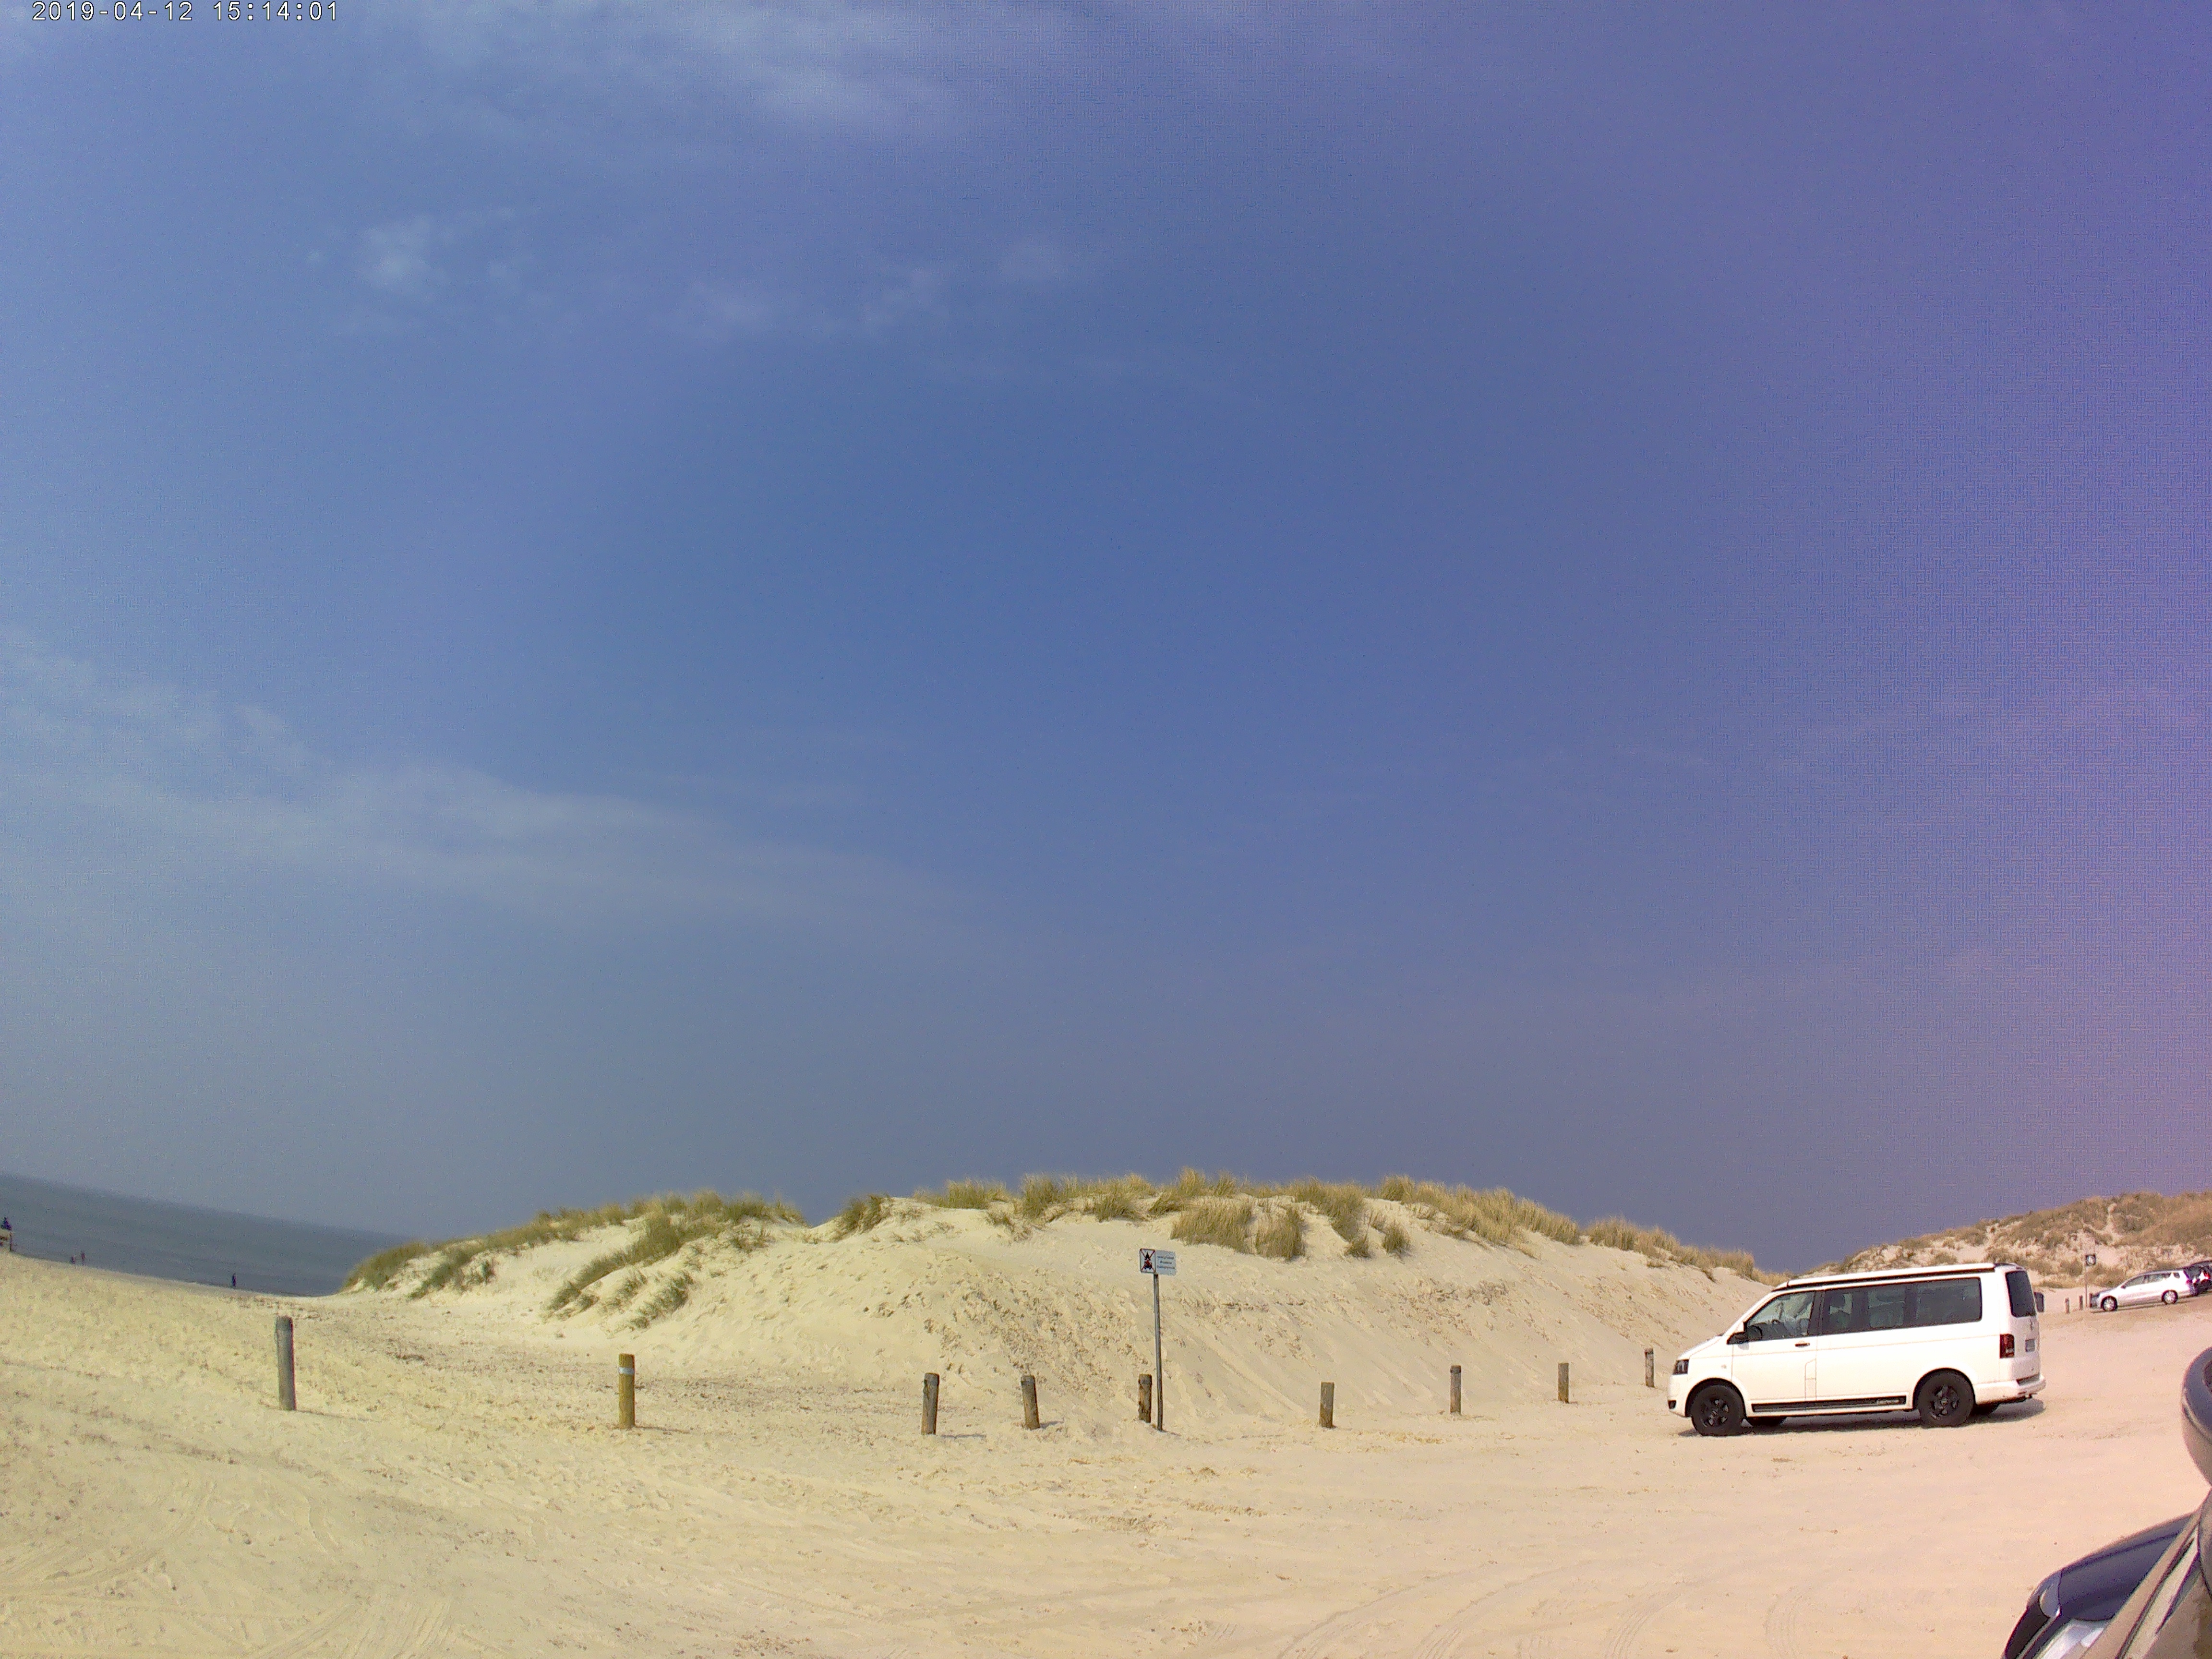
Henne, strand, beach, water, sky, tire, cloud, vehicle, car, wheel, plant, terrain, automotive tire, horizon, landscape, rolling, plain, Tints and shades, singing sand, road, erg, dune, hill, personal luxury car, aeolian landform, automotive design, travel, geology, plateau, tree, grassland, valley, sand, motor vehicle, automotive exterior, sport utility vehicle, soil, family car, steppe, wadi, mid size car, dirt road, blowout, rock, luxury vehicle, badlands, off roading, shadow, desert, sahara, road trip, compact car, tundra, ocean, tourism